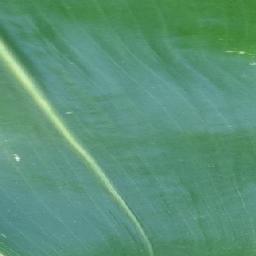
Label: Corn___healthy